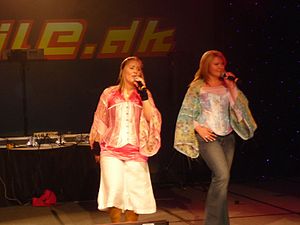
SMiLE.dk
"SMiLE.dk er en svensk Bubblegum dance-gruppe med Hanna Stockzell og Veronica Larsson som nuværende medlemmer. Bandet er kendt for deres sang ""Butterfly"" samt sangen ""Golden Sky fra Dance Dance Revolution.